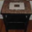
Label: table